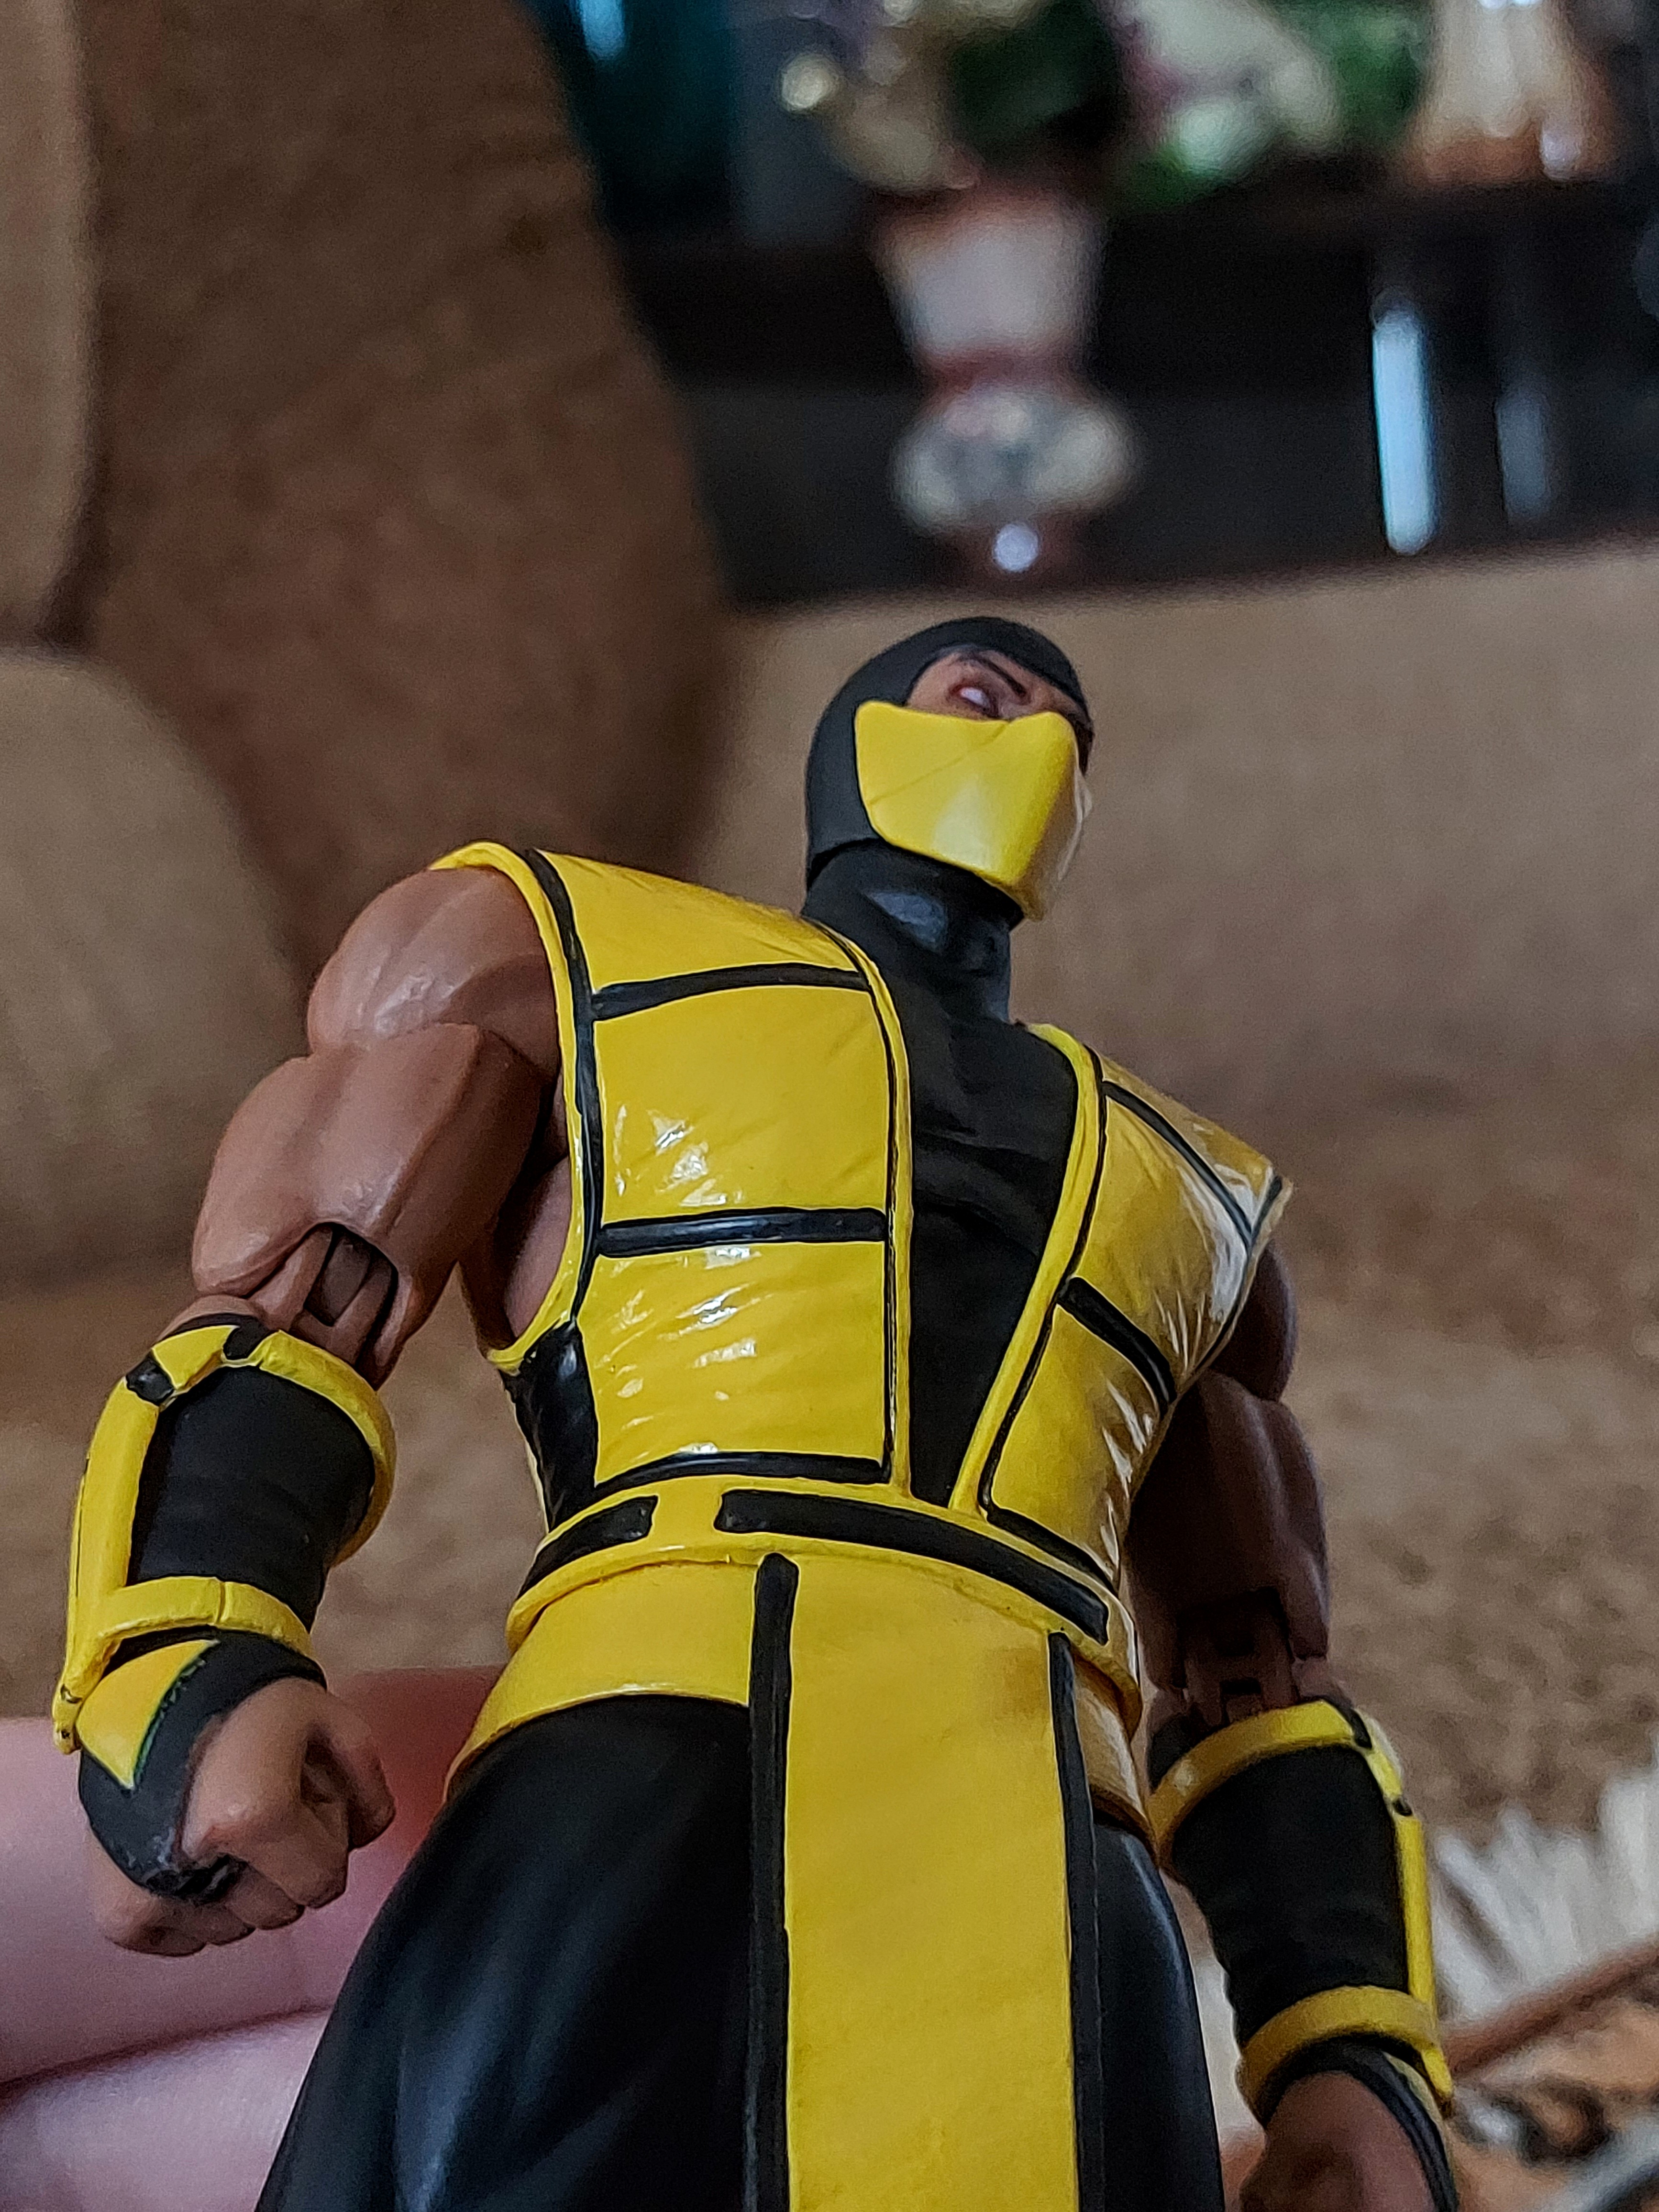
scorpion, storm, collectibles, safety glove, sleeve, gesture, yellow, personal protective equipment, armour, thigh, fictional character, human leg, competition event, costume, action figure, costume design, player, uniform, figurine, animation, recreation, knight